Hans Jeschonnek

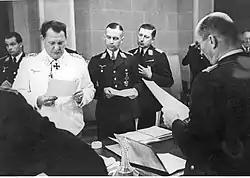
Jeschonnek with Göring, 1941, before the deterioration of their relationship

Stumpf argued for Milch to lead procurement, technical matters and production while the General Staff governed field commands, war planning, training and operations while Milch proposed creating two commands with equal footing in a calculated move to undermine the chief of staff. Jeschonnek opposed his superior in favour of Milch. In a memo to Göring in January 1938, Jeschonnek said the General Staff should be "free of ballast", kept small and concerned only with operational level matters. Jeschonnek's proposals were anathema to Wever's view on supply and maintenance: "Do not say — That is not the General Staff's work." Göring ignored Stumpf and in February 1938 created the post of General Inspector of the Luftwaffe to report directly to him and supervise the ten air force directorates. The directorates were permitted to report to Stumpf on supply-maintenance matters.